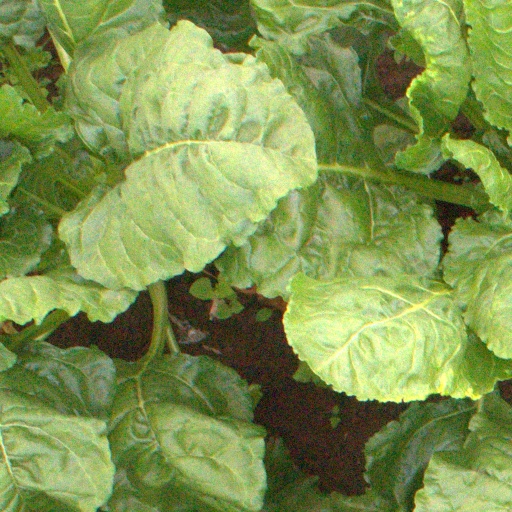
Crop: sugar beet